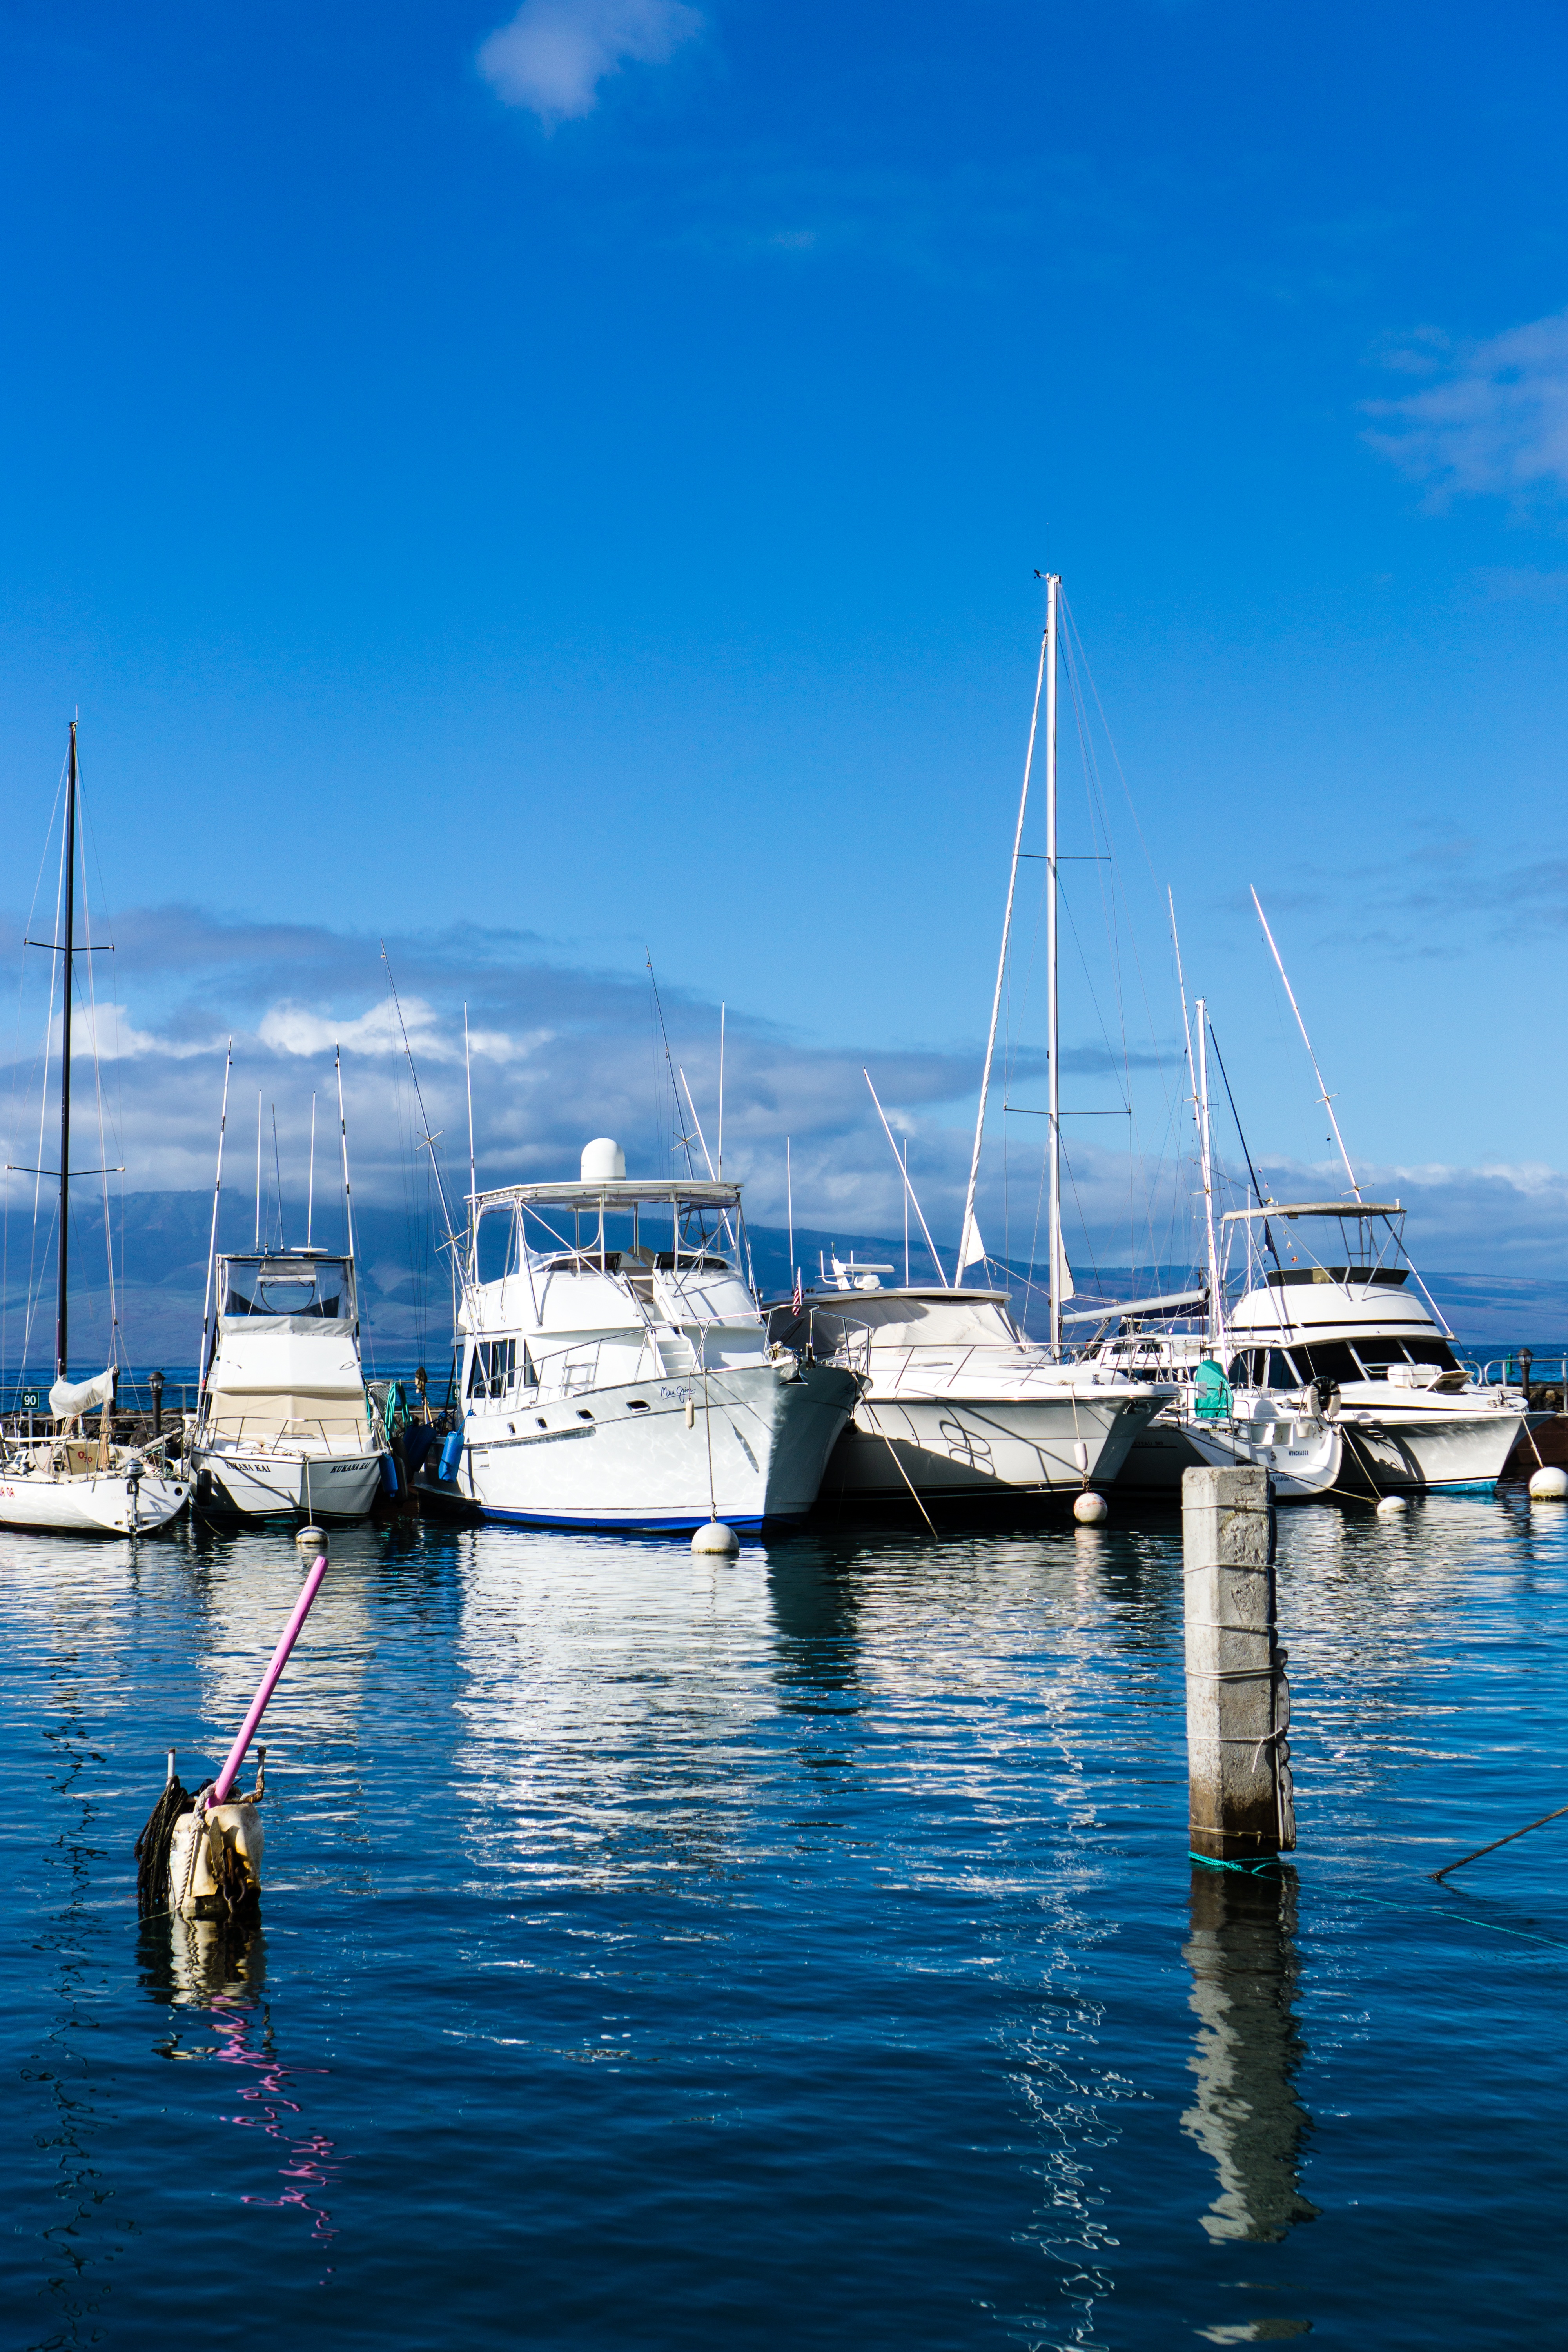
sea, coast, water, ocean, dock, boat, ship, vehicle, fishing, mast, sailing, yacht, bay, harbor, marina, sailboat, nautical, boating, boats, sail, watercraft